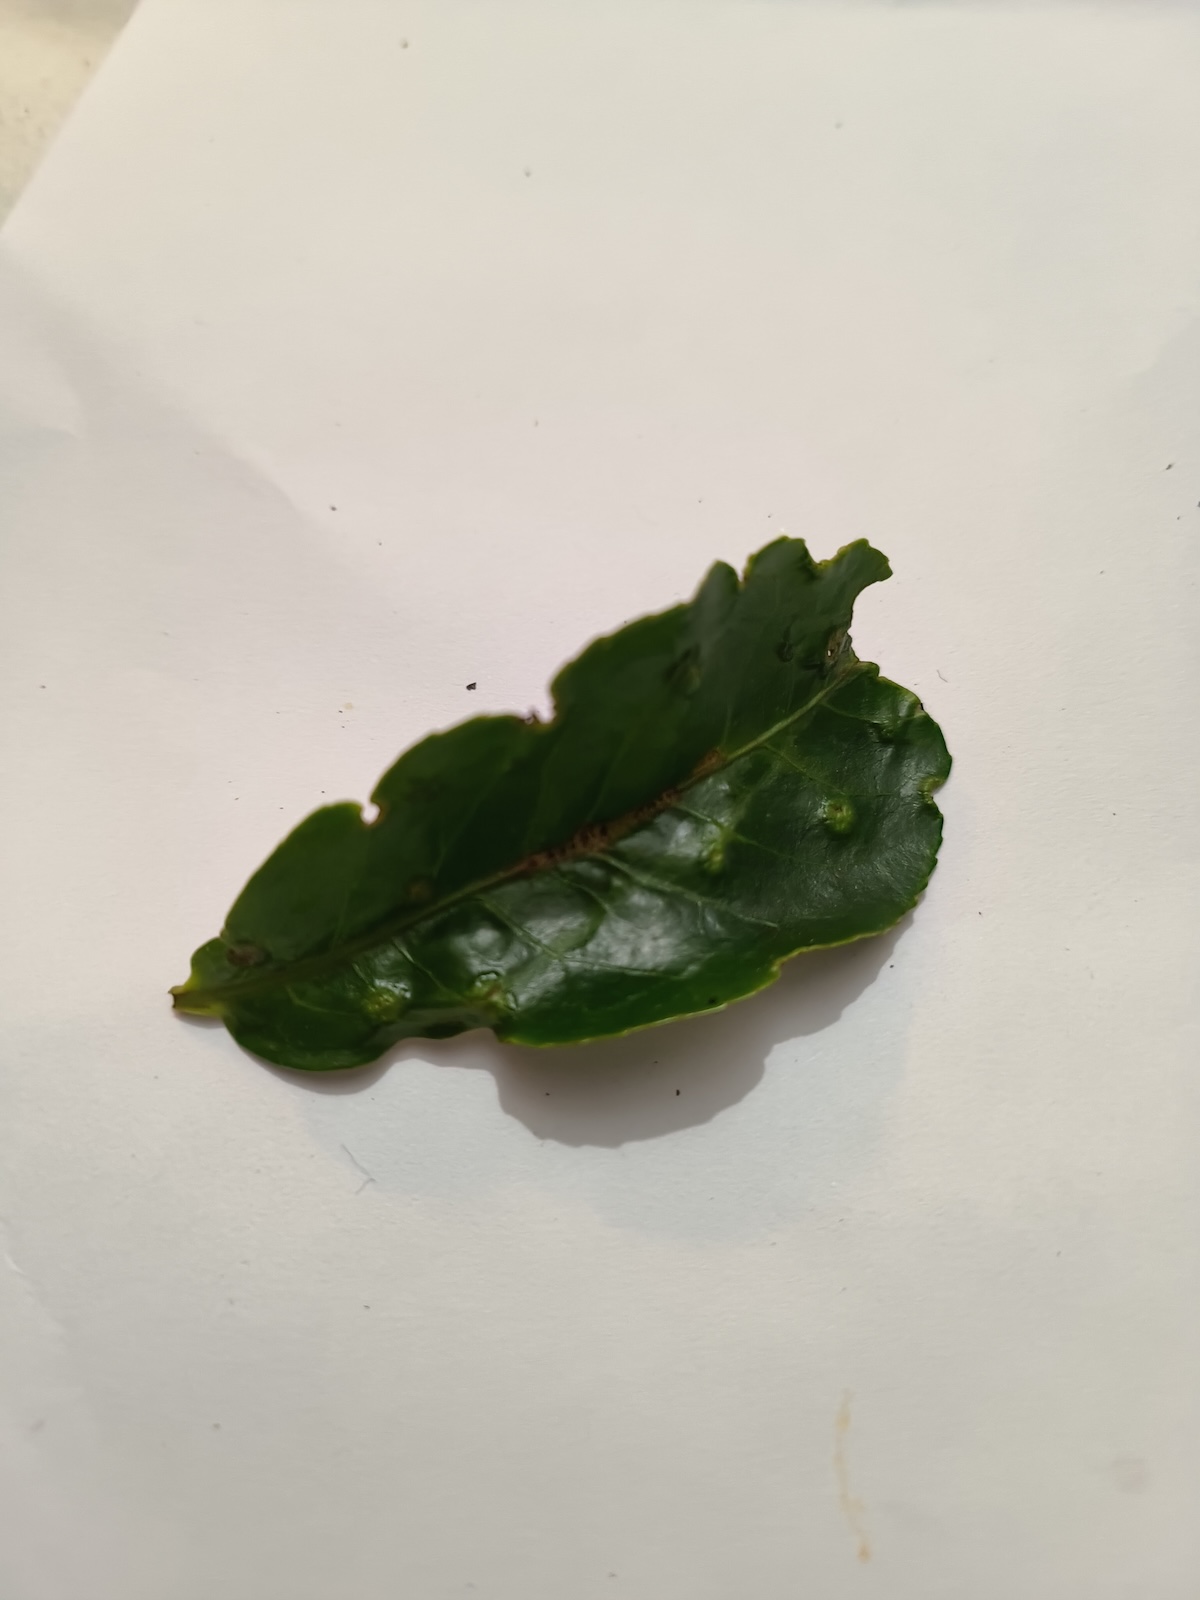
Label: Green mirid bug